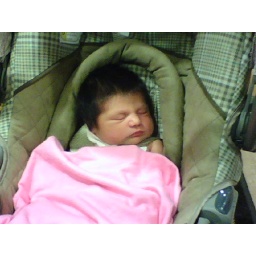
sleepy in the car seat